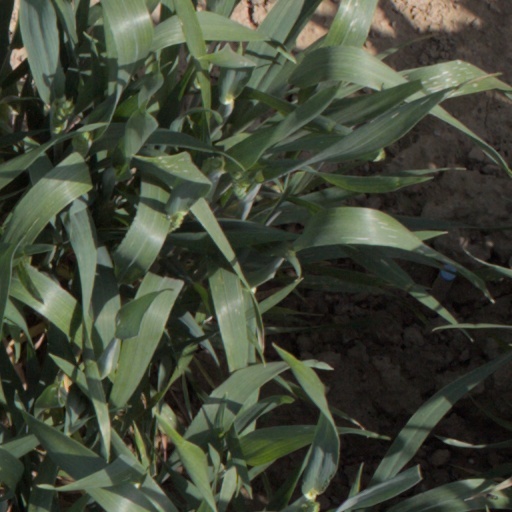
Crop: wheat